Wole Oguntokun

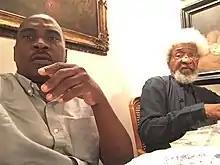
Wole Oguntokun & Wole Soyinka in Rome - December 2017

Oguntokun directed his company, Renegade Theatre, in its 2019 production of his play "The Chibok Girls: Our Story" at the Cross Currents Festival in Washington DC in tandem with Soyinka's premiere of his new work "A Humanist's Ode for Chibok, Leah".